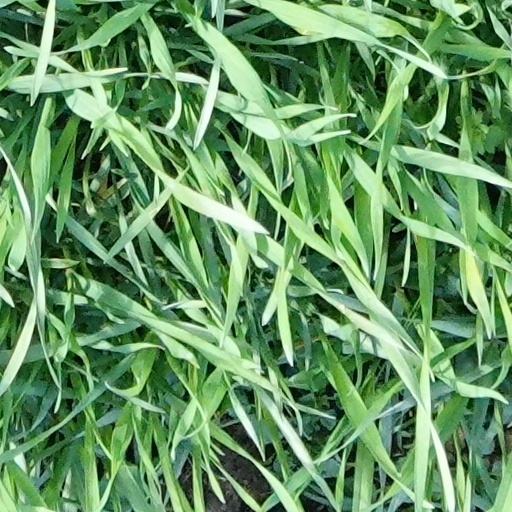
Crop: wheat